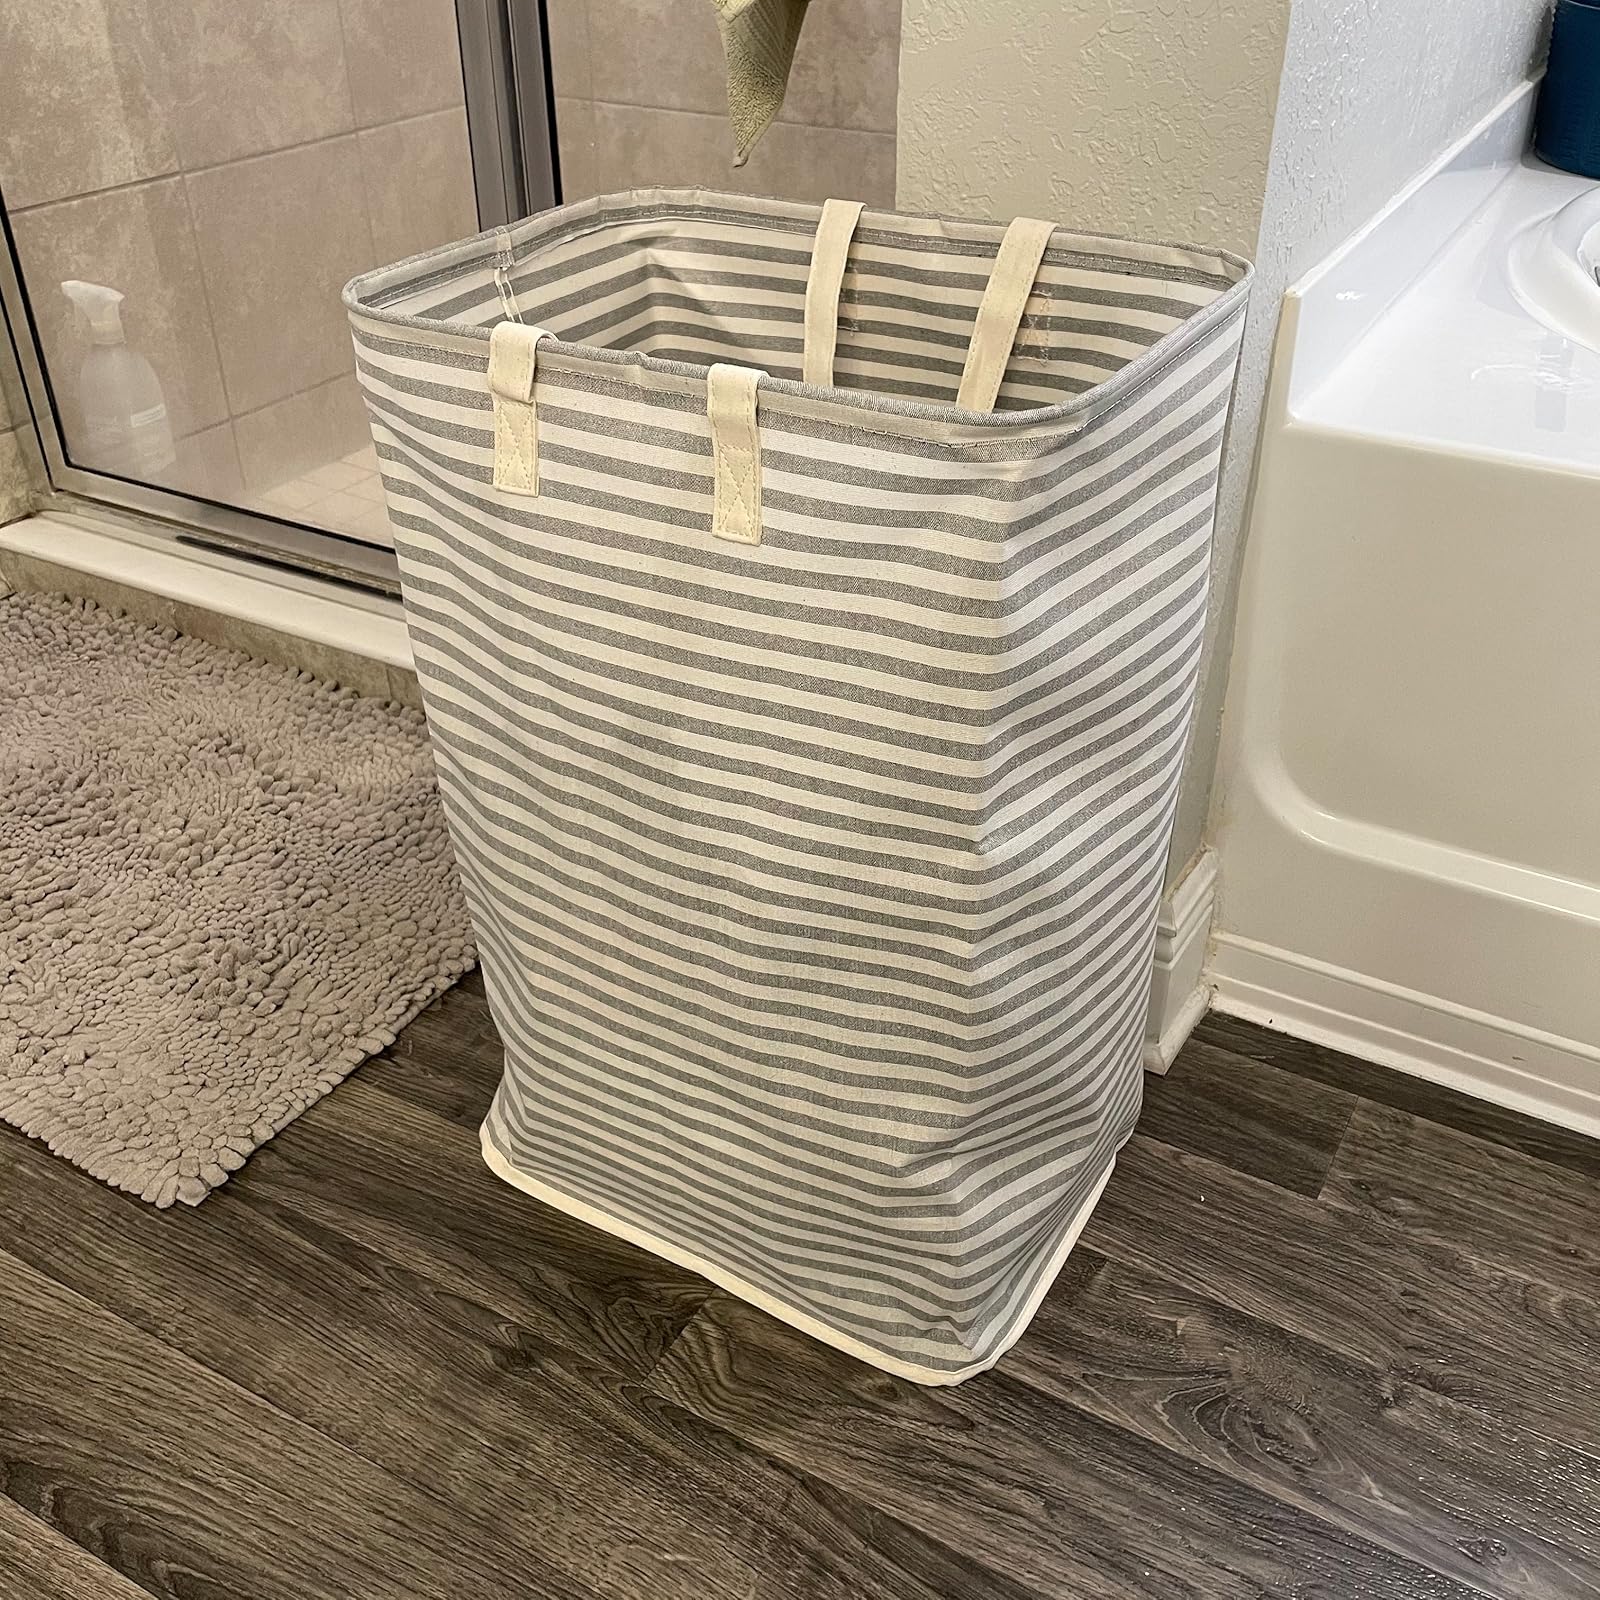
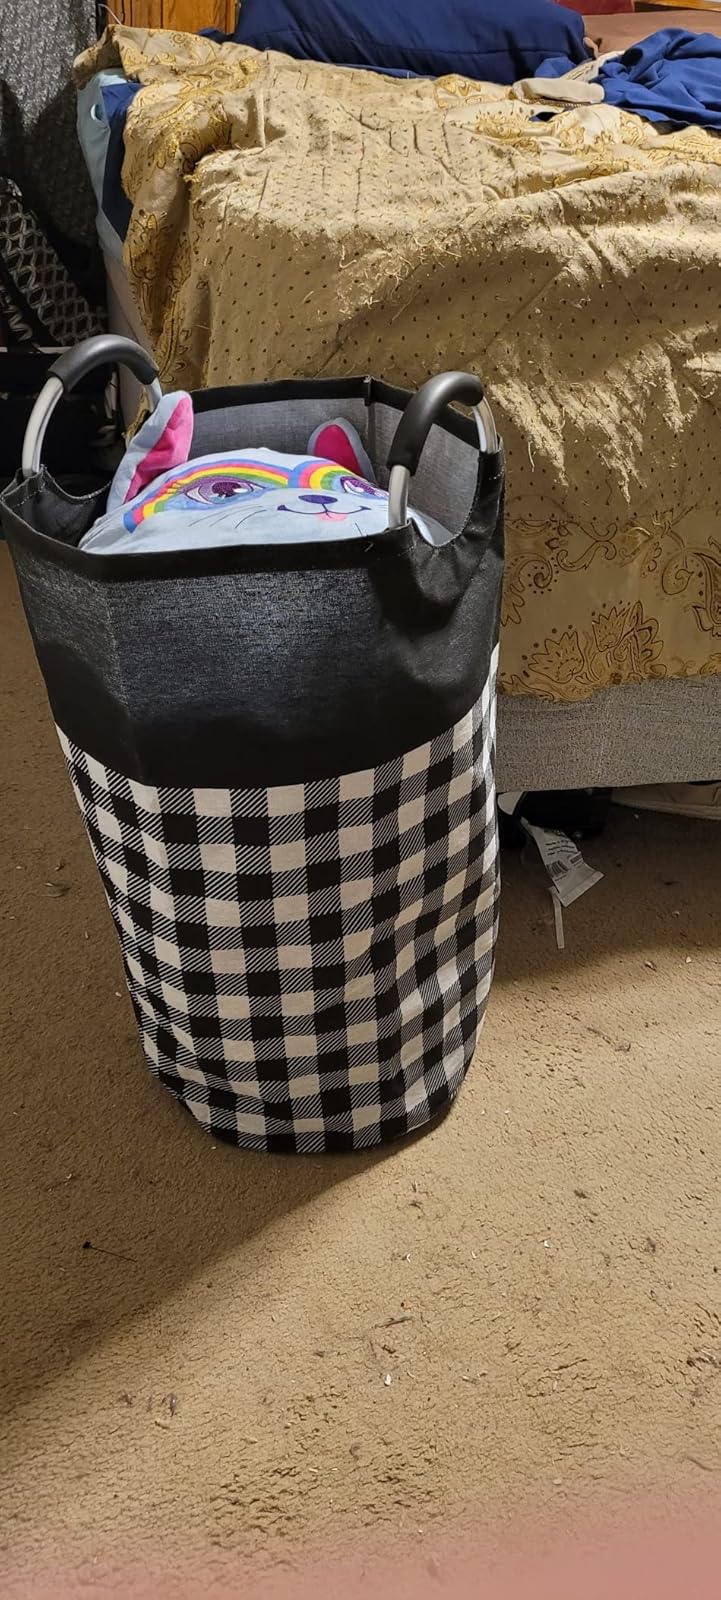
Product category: items_hamper
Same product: no